Tiger Fangs

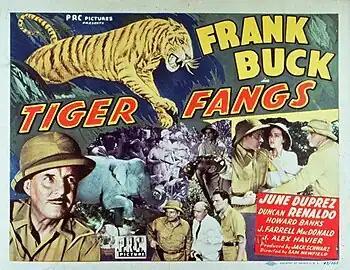
Theatrical poster

Tiger Fangs is a 1943 American adventure/thriller film directed by Sam Newfield and starring Frank Buck and June Duprez. It was distributed Producers Releasing Corporation. The film's sets were designed by the art director Paul Palmentola.